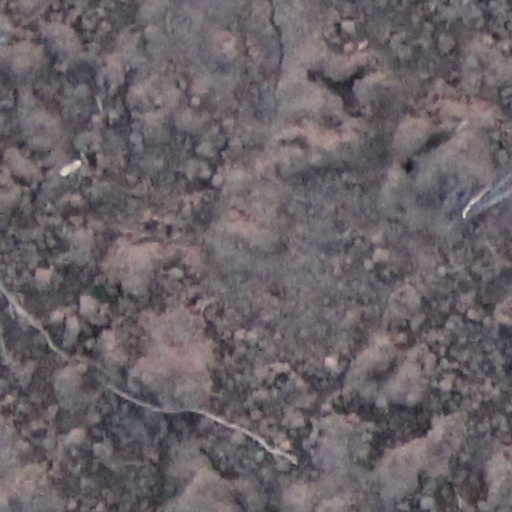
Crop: wheat